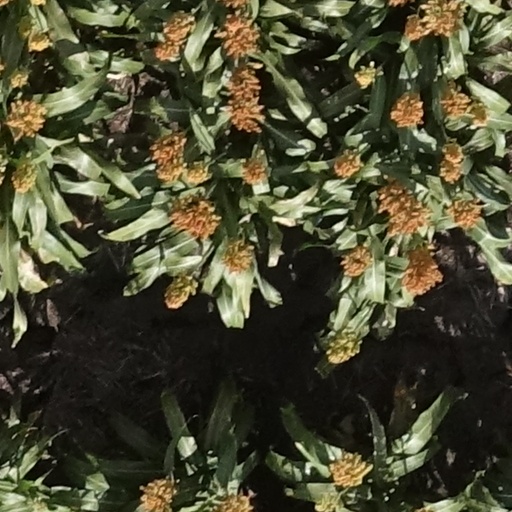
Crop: sorghum